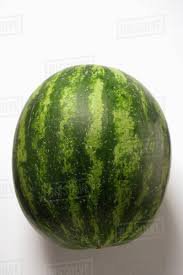
Label: Watermelon